SM City Baguio

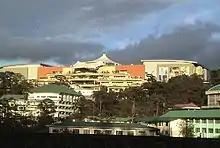
SM City Baguio, as seen from Baguio Athletic Bowl (2004)

Despite ongoing disputes concerning the ownership and status of the Luneta Hill lot, construction for what would become SM City Baguio commenced in 2001.